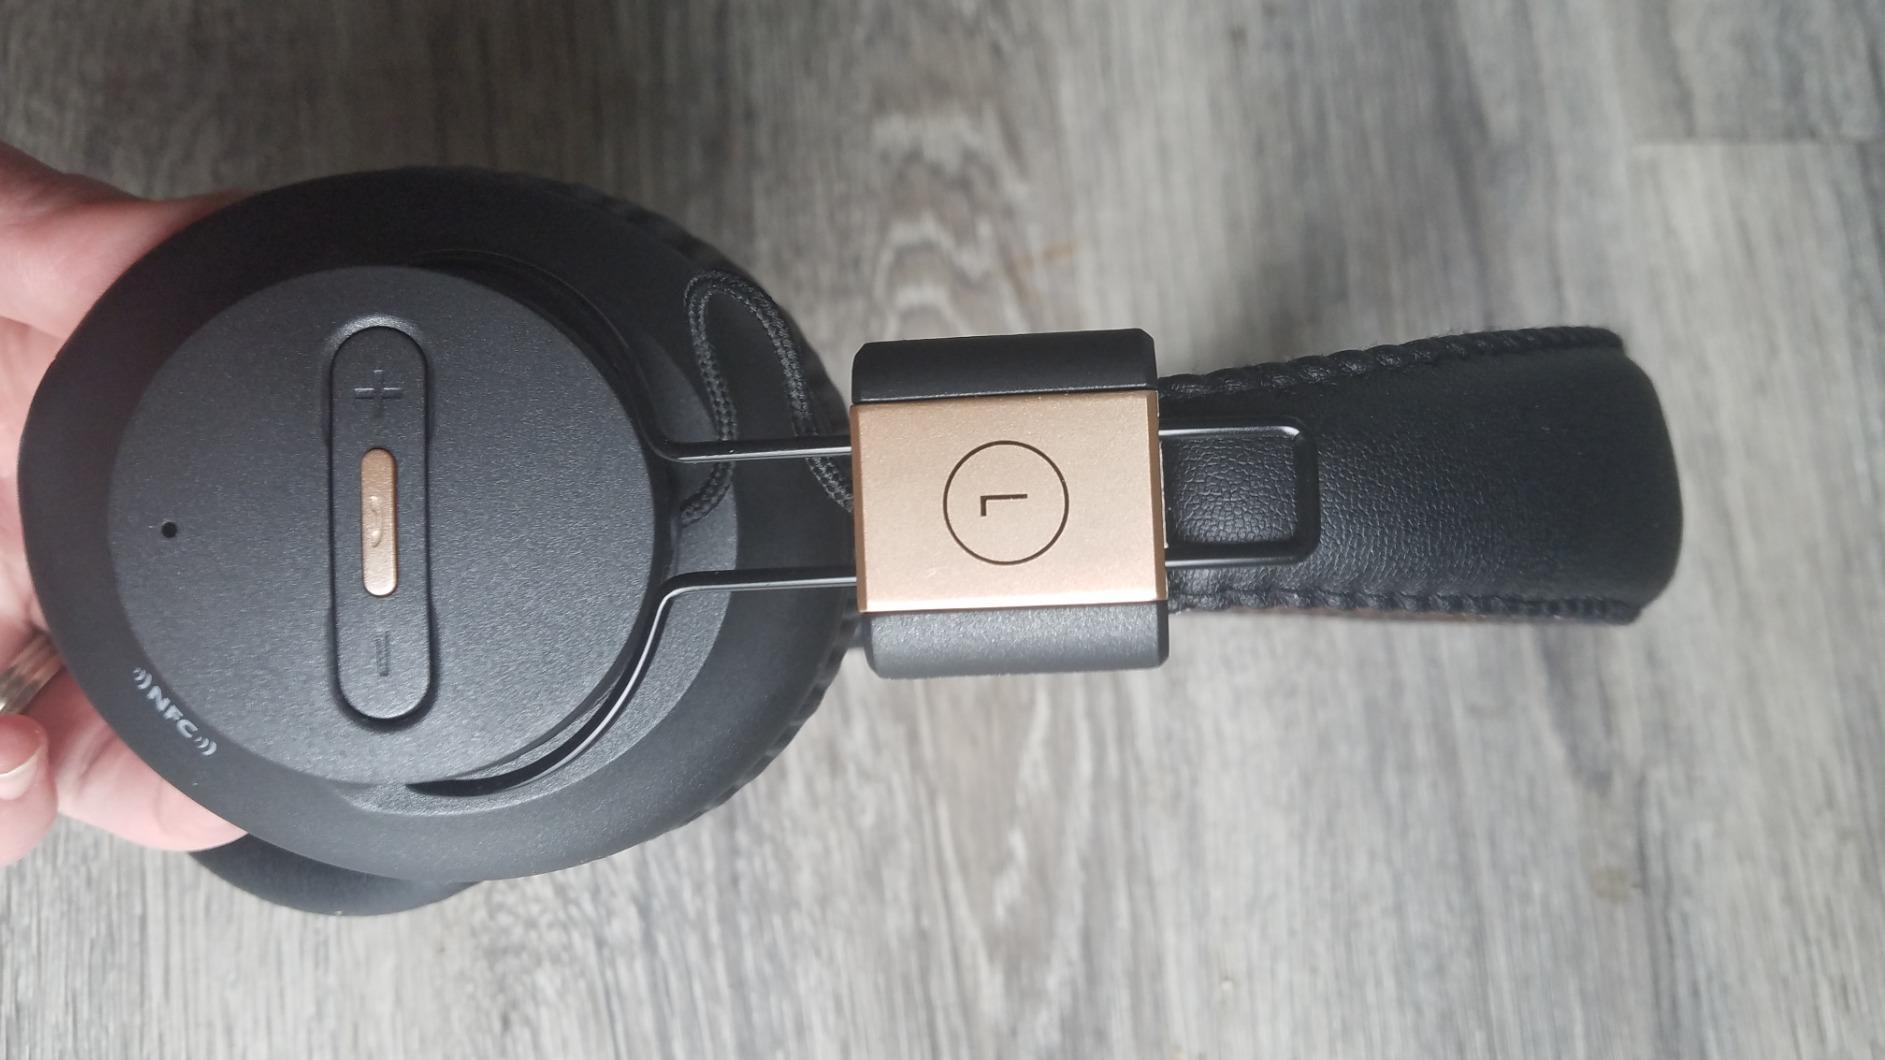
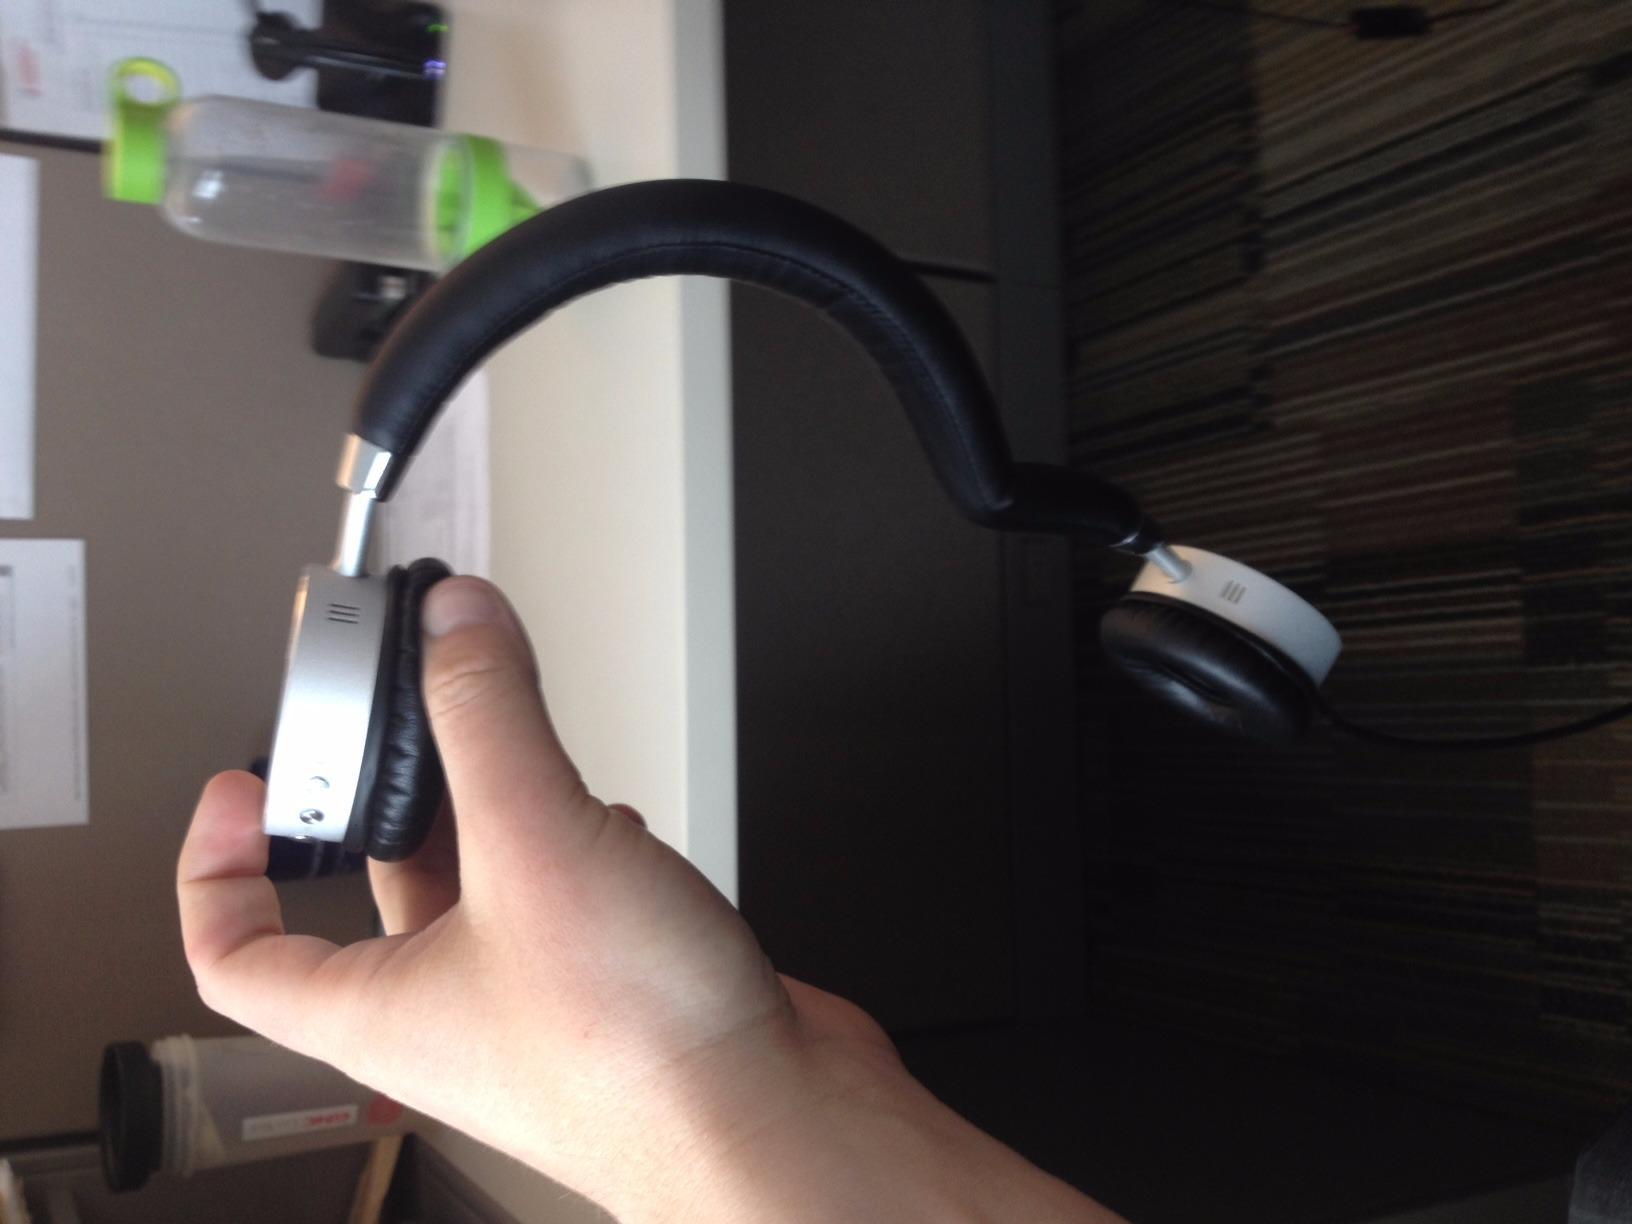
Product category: headphones
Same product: no